Ron Edwards (American football)

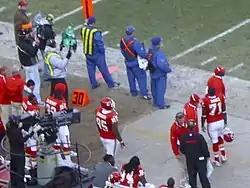
Edwards (#95) on the sidelines

Ronald Harold Edwards (born July 12, 1979) is an American former professional football player who was a defensive tackle in the National Football League (NFL). He started 35 consecutive regular season games at nose guard for Texas A&M University, where he recorded 121 tackles with 10 sacks and 23 stops for losses. He was selected in the 3rd round of the 2001 NFL draft by the Buffalo Bills. He went to Klein Forest High School in Houston, Texas.